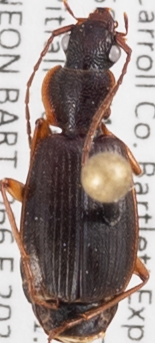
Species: Cymindis cribricollis
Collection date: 2021-06-30 04:00:00
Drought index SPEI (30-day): -1.814
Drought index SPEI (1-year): -1.28
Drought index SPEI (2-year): -0.968